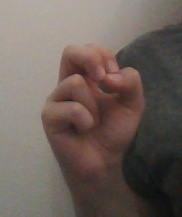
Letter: gaaf